Robert Barr Smith

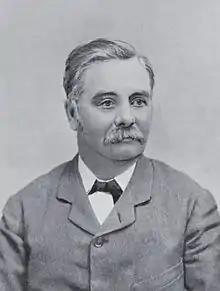

Robert Barr Smith (4 February 1824 – 20 November 1915) was an Australian businessman and philanthropist in Adelaide, South Australia. He was a partner in Elder Smith and Company from 1863 (now Elders Limited).